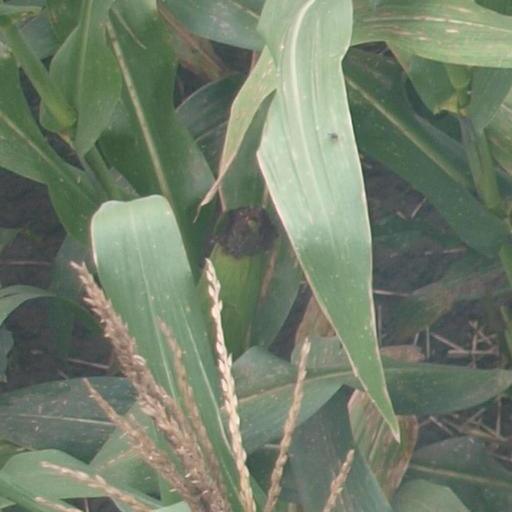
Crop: maize; corn